Ogle family

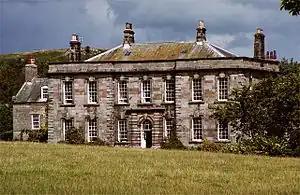
Eglingham Hall

The Ogles of Eglingham were strongly Parliamentarian during the English Civil War. Robert Ogle of Eglingham rebuilt Eglingham Hall. He created a two-storey, seven-bayed mansion that incorporated the old manor as its west wing. The Ogles sold Eglingham Hall around 1900.